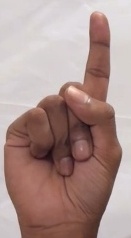
ASL sign: 1